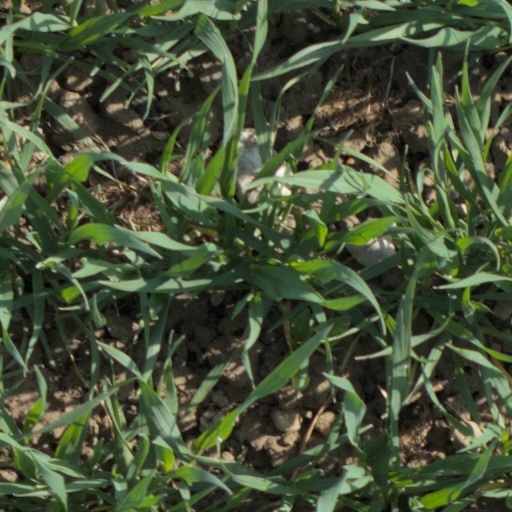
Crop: wheat